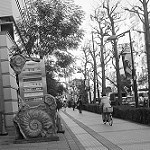
Label: B & W